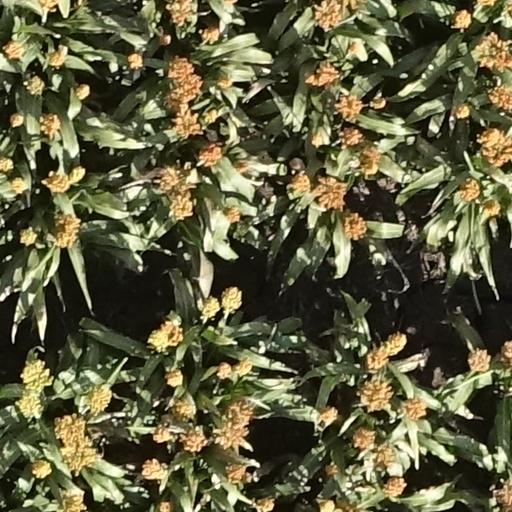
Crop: sorghum